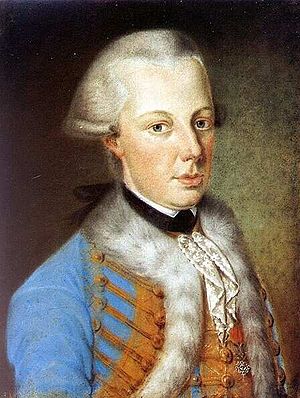
Alexander Leopold af Østrig
Ærkehertug Alexander Leopold af Østrig var en østrigsk ærkehertug, der var palatin af Ungarn fra 1790 til 1795. Han var søn af den Tysk-romerske kejser Leopold 2. og yngre bror til kejser Frans 2.